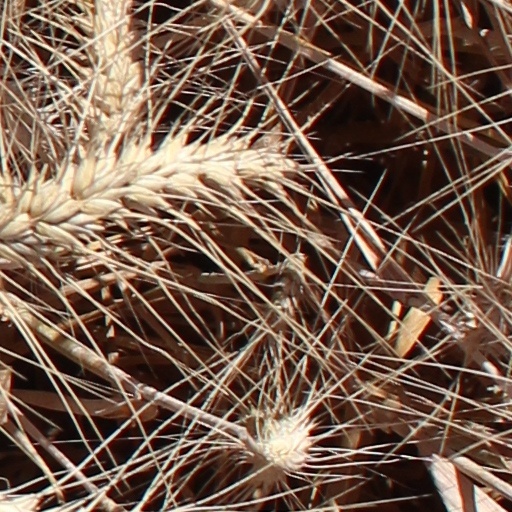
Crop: wheat